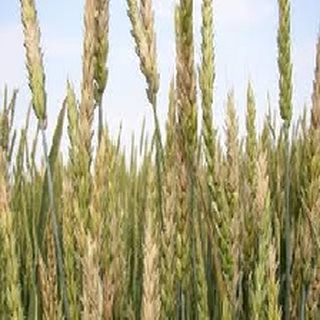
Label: wheat_fusarium_head_blight